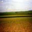
Label: plain